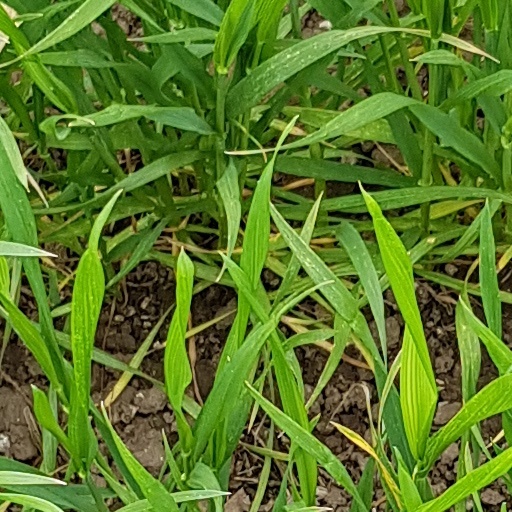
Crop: wheat